Goleminov Point

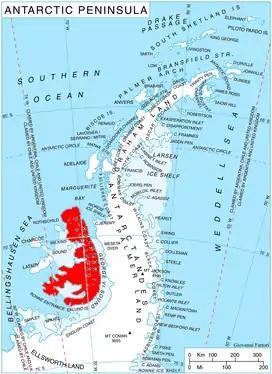
Location of Alexander Island in the Antarctic Peninsula region

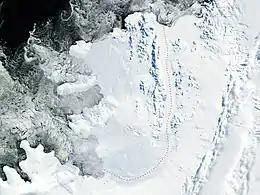
Satellite image of Alexander Island

Goleminov Point (‘Goleminov Nos’ \go-le-'mi-nov 'nos\) is the rocky point on the northwest coast of Alexander Island in Antarctica projecting 400 m westwards into Lazarev Bay southeast of the terminus of Manolov Glacier.